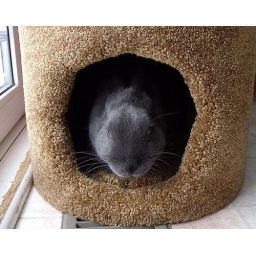
Scooter in cat tree